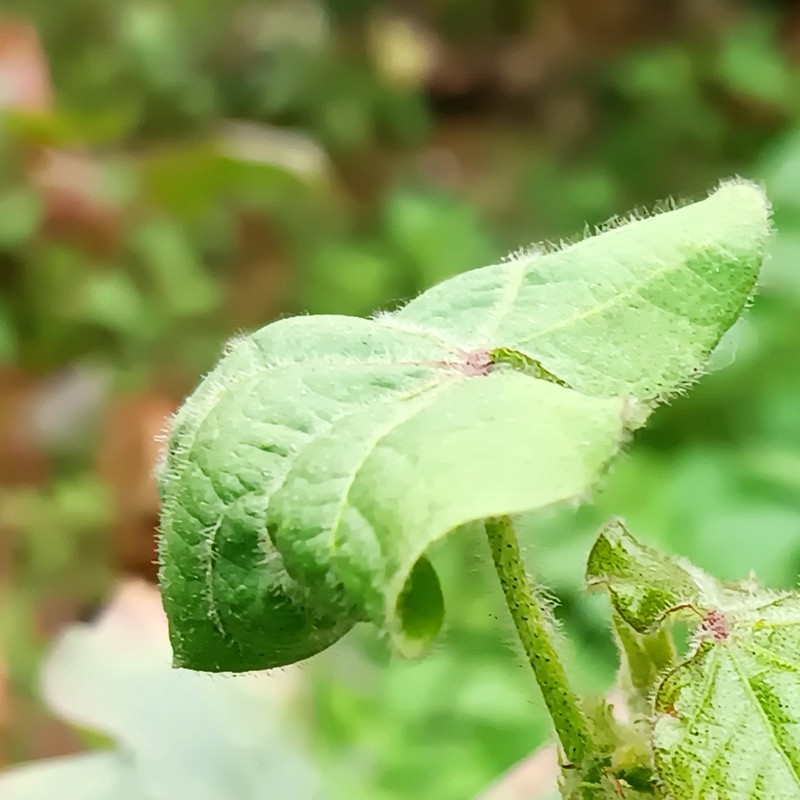
Label: Curl Virus